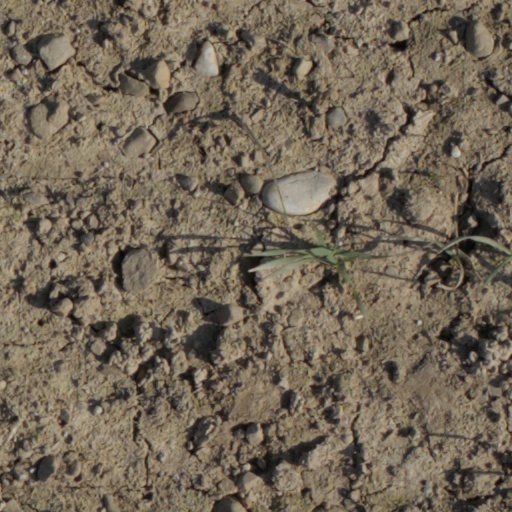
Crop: wheat